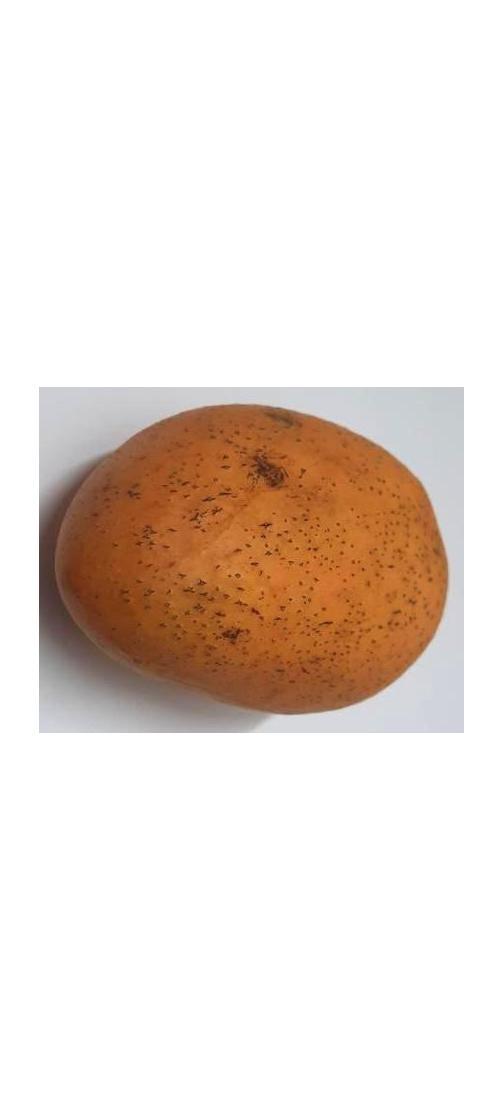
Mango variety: Ashshina Classic